Pavan Varma

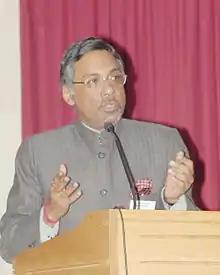
Varma speaking at a book launch in Nehru Centre, London, in 2005, when he was its director

Pavan K. Varma (born 5 November 1953) is an Indian politician, author, and former diplomat who served as India’s Ambassador to Bhutan and High Commissioner to Cyprus. He has also served as the Member of Parliament in the Rajya Sabha representing Bihar. He is also a widely published author, known for his works on Indian culture, identity, and politics.